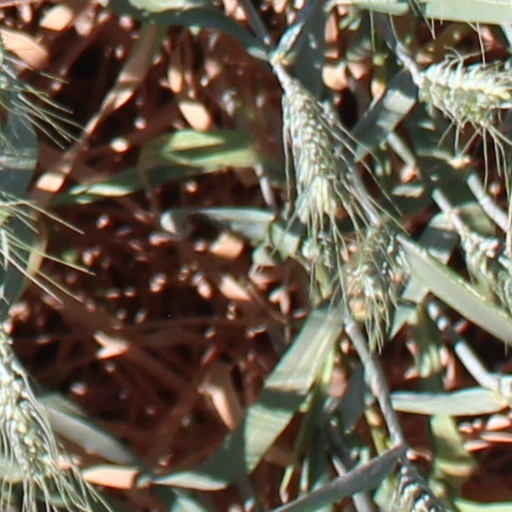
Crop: wheat